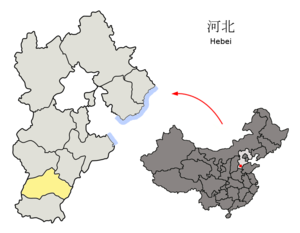
Xingtai
Xingtai er en by på præfekturniveau beliggende centralt i provinsen Hebei i Kina. Befolkningen i præfekturet anslås til 512.000 mennesker, og det har et areal på 12.486 km².